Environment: real
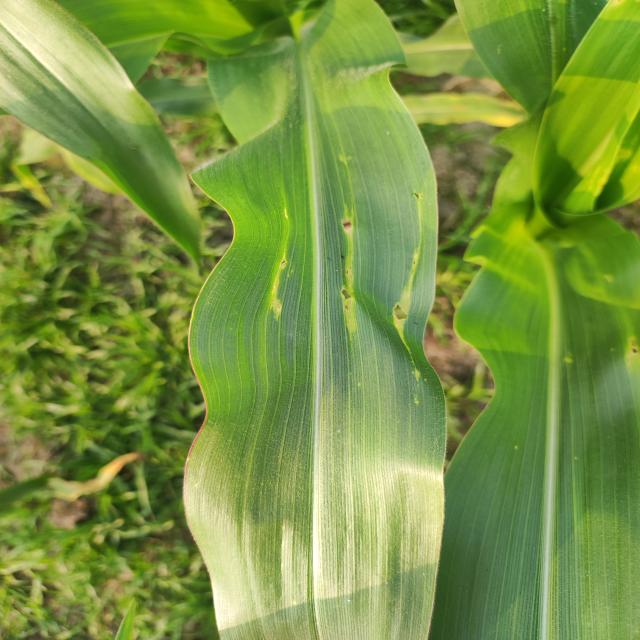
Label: fall_armyworm